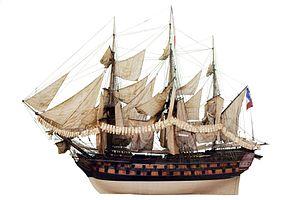
Julien Marie Cosmao Kerjulien, né le 27 novembre 1761 à Châteaulin et mort le 17 février 1825 à Brest, est un contre-amiral français. Surnommé « Va de bon cœur » par ses marins, Napoléon Iᵉʳ dit de lui : Il est le meilleur marin de l'époque et personne n'a été plus brave et plus généreux.
Le Pluton était un navire de ligne de 74 canons de la marine française de la classe Téméraire en service dans la marine française de 1804 à 1808, puis dans la marine espagnole de 1808 à 1814.
Louis Gabriel Deniéport, né à Dieppe le 14 avril 1765 et mort le 21 octobre 1805, est un capitaine de vaisseau français. Il s'est distingué lors de nombreuses batailles navales, et trouva la mort lors de celle de Trafalgar au commandement de L'Achille.